Mantinea

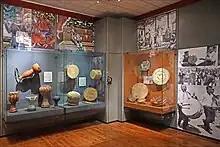
Museum of Greek Folk Musical Instruments (Athens)

There were many musical instruments in ancient Greece, however, daouli and karamoutza are the most common instruments existed in the villages of the province Mantineia. Some regions similar to Chrisovitsi, didn't have these folk instruments. The folk music of Chrisovitsi mostly consisted of vocal songs and the instrument floghera. With the tradition of dance songs sang by the lead dancer in Chrisovitsi, there is no evidence of existence of any folk instruments.